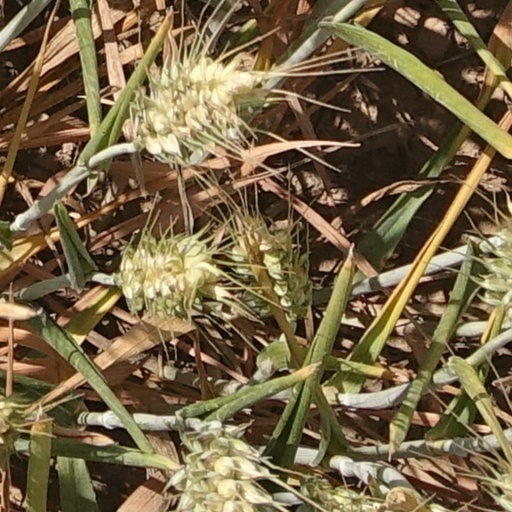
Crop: wheat